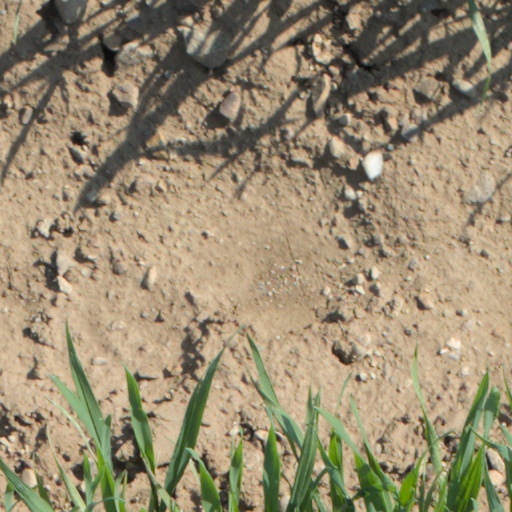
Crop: wheat